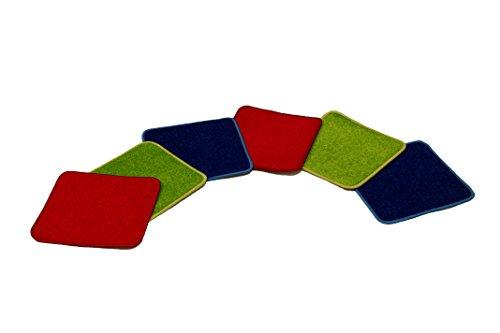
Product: Learning Carpets Solid Color Square Carpet, Three Colors
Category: Toys & Games | Tricycles, Scooters & Wagons
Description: Great for schools and nurseries.
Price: $29.86
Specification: ProductDimensions:16x16x0.3inches|ItemWeight:3.09pounds|ShippingWeight:4.65pounds(Viewshippingratesandpolicies)|ASIN:B00NRBDM18|Itemmodelnumber:CPR546|Manufacturerrecommendedage:24months-10years